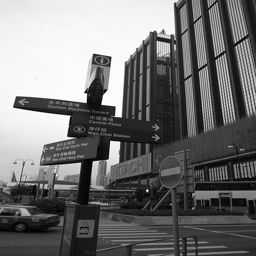
a building with a pole and some street signs
Several street signs on a pole outside of a building.
Street signs point in many directions in a city.
Street signs are posted on the side of a city street.
A street sigh with directions to multiple destinations.